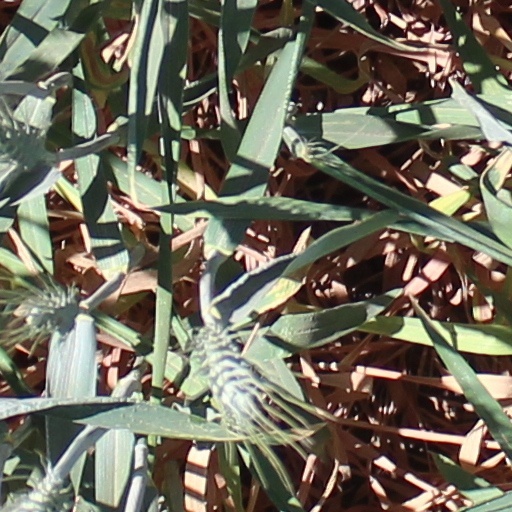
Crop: wheat